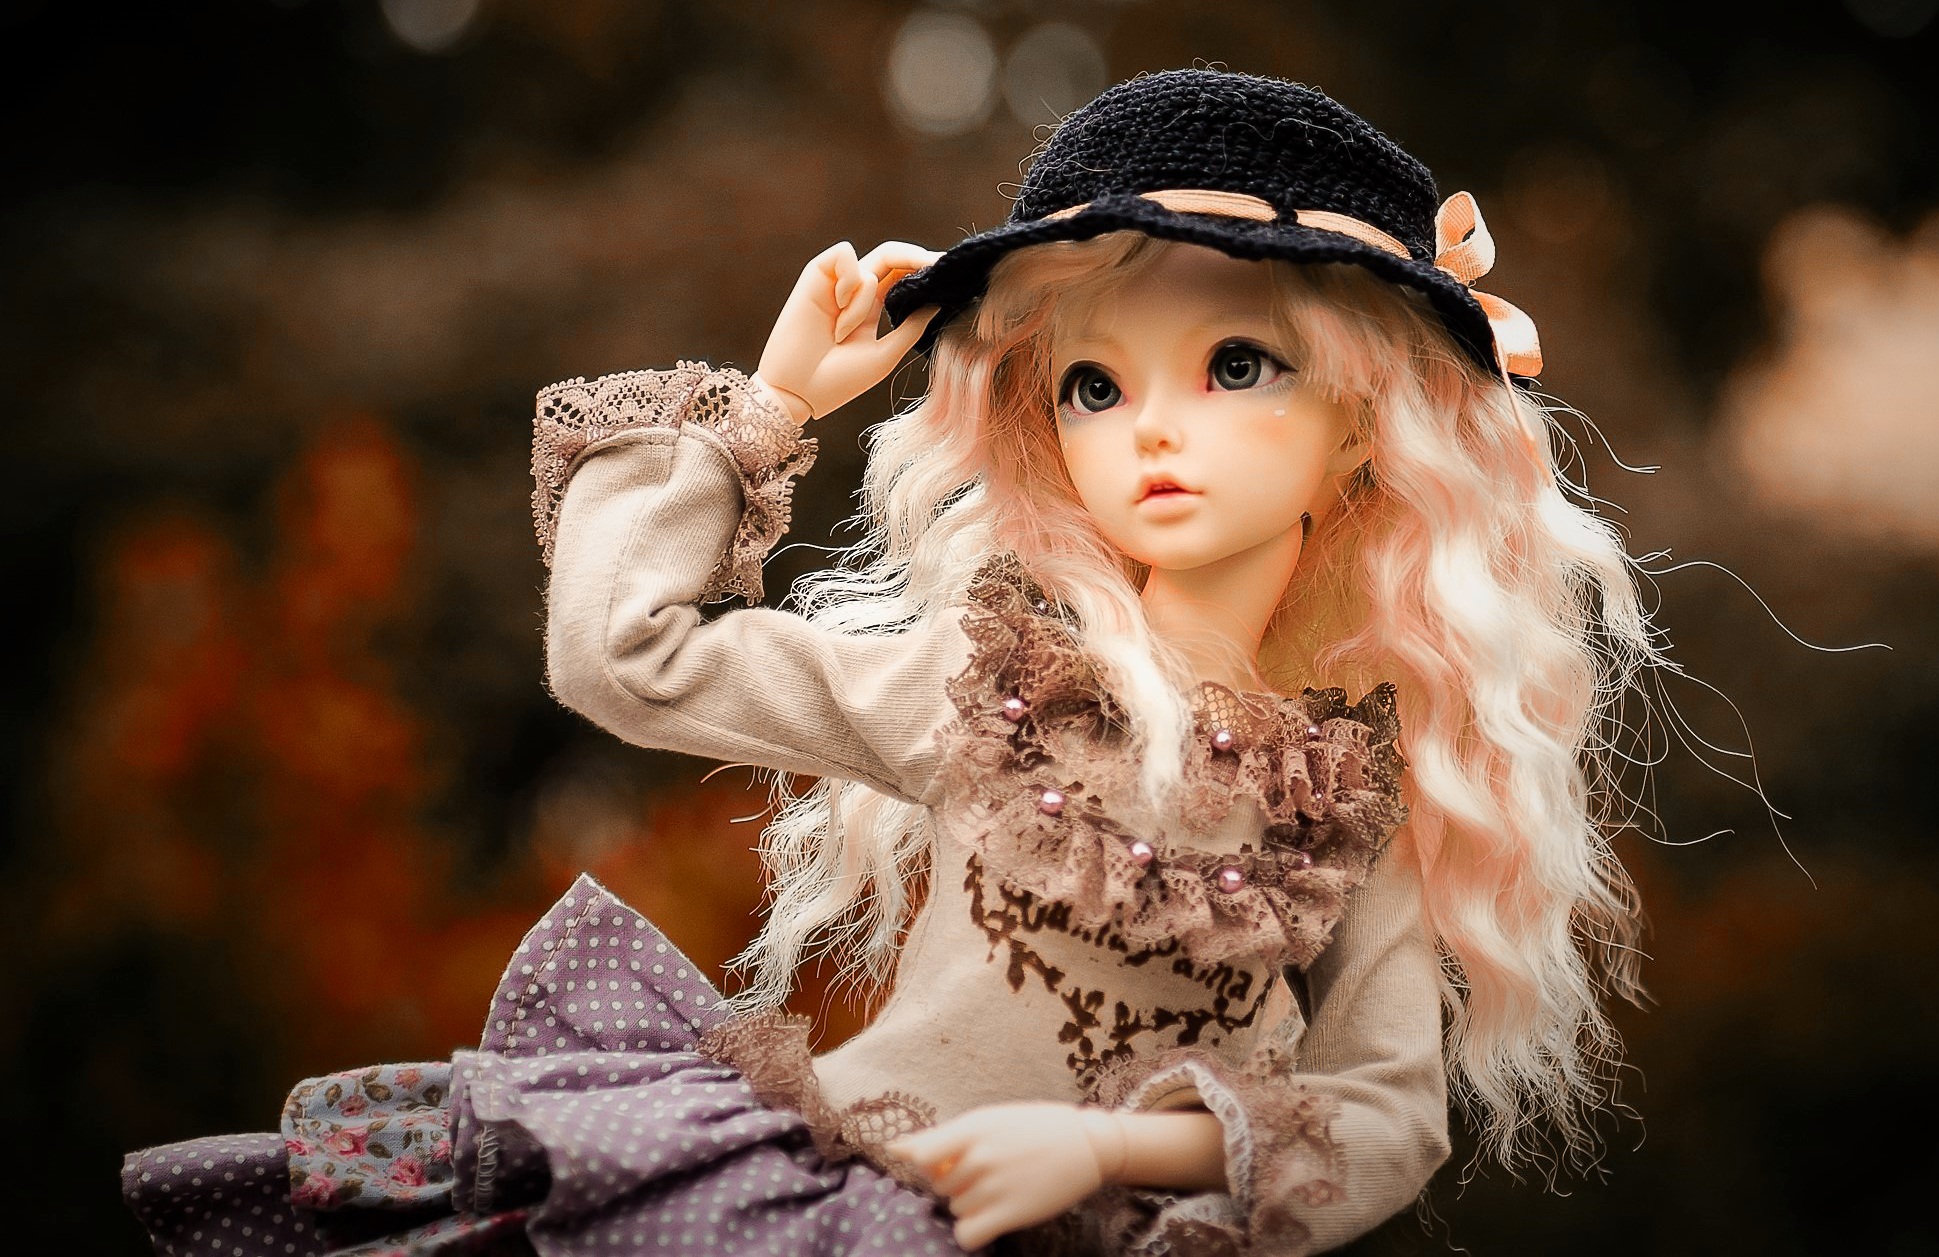
person, girl, hair, photography, portrait, model, child, hat, fashion, doll, beauty, winters, photo shoot, portrait photography